Biodegradation

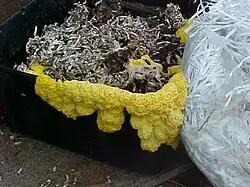
Yellow slime mold growing on a bin of wet paper

Biodegradation is the breakdown of organic matter by microorganisms, such as bacteria and fungi. It is generally assumed to be a natural process, which differentiates it from composting. Composting is a human-driven process in which biodegradation occurs under a specific set of circumstances.